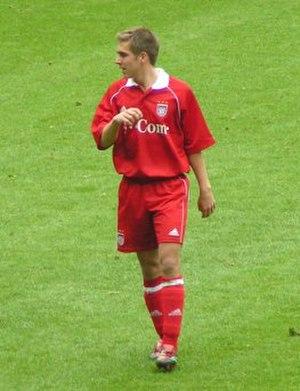
Bixente Lizarazu [biˈʃente liˈs̪araˌs̪u], né le 9 décembre 1969 à Saint-Jean-de-Luz, est un footballeur international français évoluant au poste d’arrière gauche de la fin des années 1980 jusqu'au milieu des années 2000 et reconverti comme consultant sportif.
Philipp Lahm, né le 11 novembre 1983 à Munich, est un ancien footballeur international allemand évoluant au poste de défenseur latéral ou de milieu défensif central du début des années 2000 à la fin des années 2010.